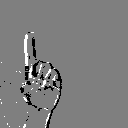
ASL letter: z